Courier

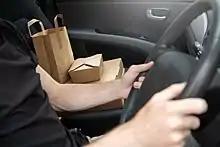
An image of three takeout boxes and one paper bag sitting on the passenger seat of a car while the delivery driver drives in the foreground.

The process of booking a courier has changed; it is no longer a lengthy task of making numerous calls to different courier companies to request a quote. Booking a courier is predominantly carried out online. The courier industry has been quick to adapt to an ever-changing digital landscape, meeting the needs of mobile and desktop consumers as well as e-commerce and online retailers, offering end users access to instant online payments, parcel tracking, delivery notifications, and the convenience of door to door collection and delivery to almost any destination in the world.